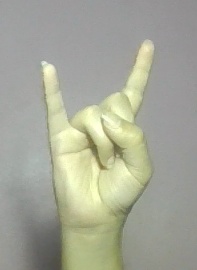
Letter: la